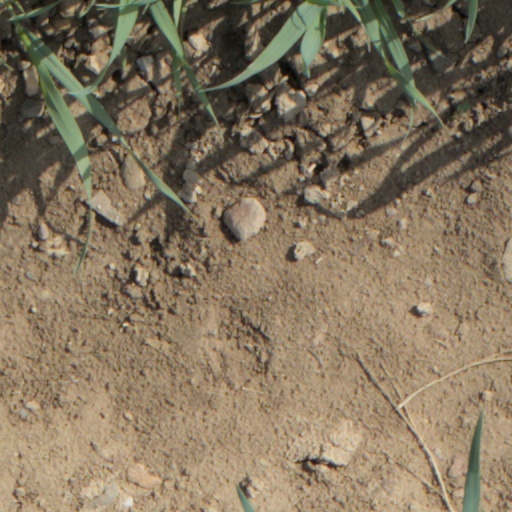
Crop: wheat